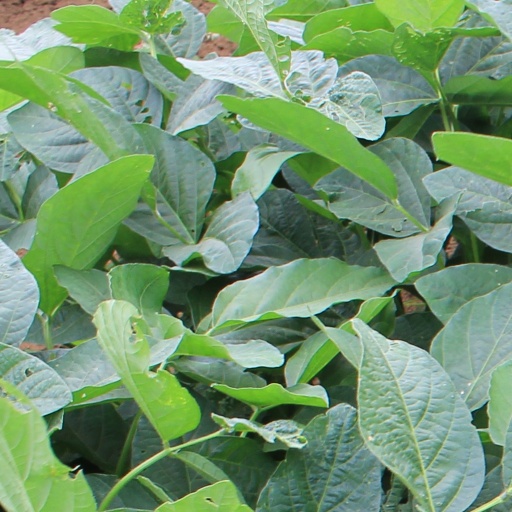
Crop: soybean